Jeep Comanche

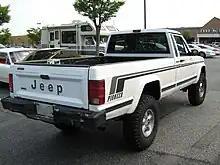
Jeep Comanche Pioneer

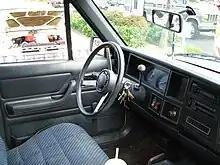
Jeep Comanche Pioneer interior

The Jeep Comanche (designated MJ) is a pickup truck variant of the Cherokee compact SUV (1984–1992) manufactured and marketed by Jeep for model years 1986-1992 in rear wheel (RWD) and four-wheel drive (4WD) models as well as two cargo bed lengths: six-foot (1.83 meters) and seven-foot (2.13 meters).